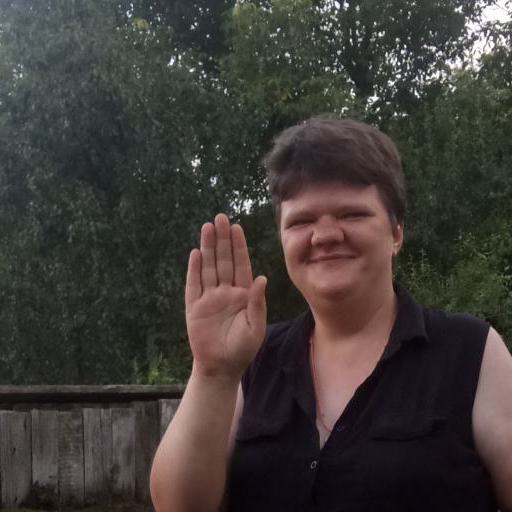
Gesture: stop